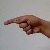
The image shows a hand gesture representing the letter 'G' in Indian Sign Language.